Serukalathur Sama

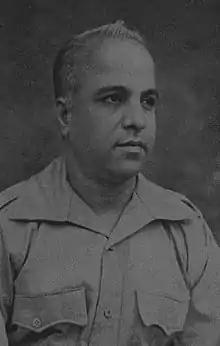
Serukulathur Sama in 1943

Swaminathan Vaidyanathan (26 June 1904—11 January 1963), known by his stage name Serukulathur Sama, was an Indian stage and film actor who was primarily known for playing the role of the Hindu god Krishna in Tamil language Hindu mythological films of the 1930s and 1940s.